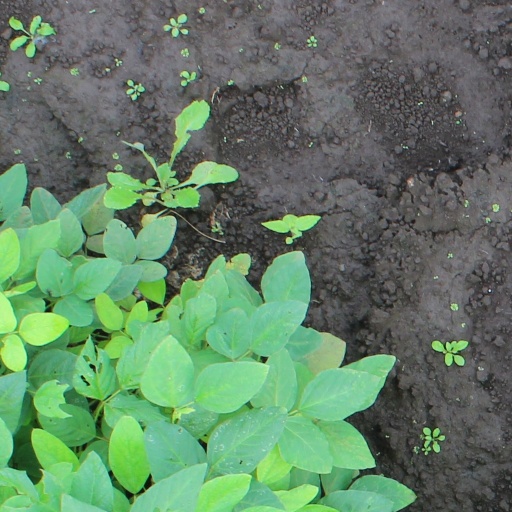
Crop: soybean